Jeffrey Herlings

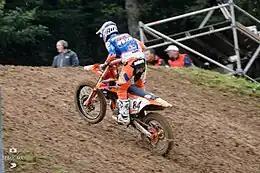
Herlings in 2017

In 2017, Jeffrey Herlings debuted in the MXGP class and finished second overall to Antonio Cairoli in the championship standings. Despite not securing the top spot, Herlings still demonstrated impressive riding skills and achieved notable successes throughout the season. Herlings also raced Round 12 of the AMA Motocross Championship at Ironman and went 1-1.